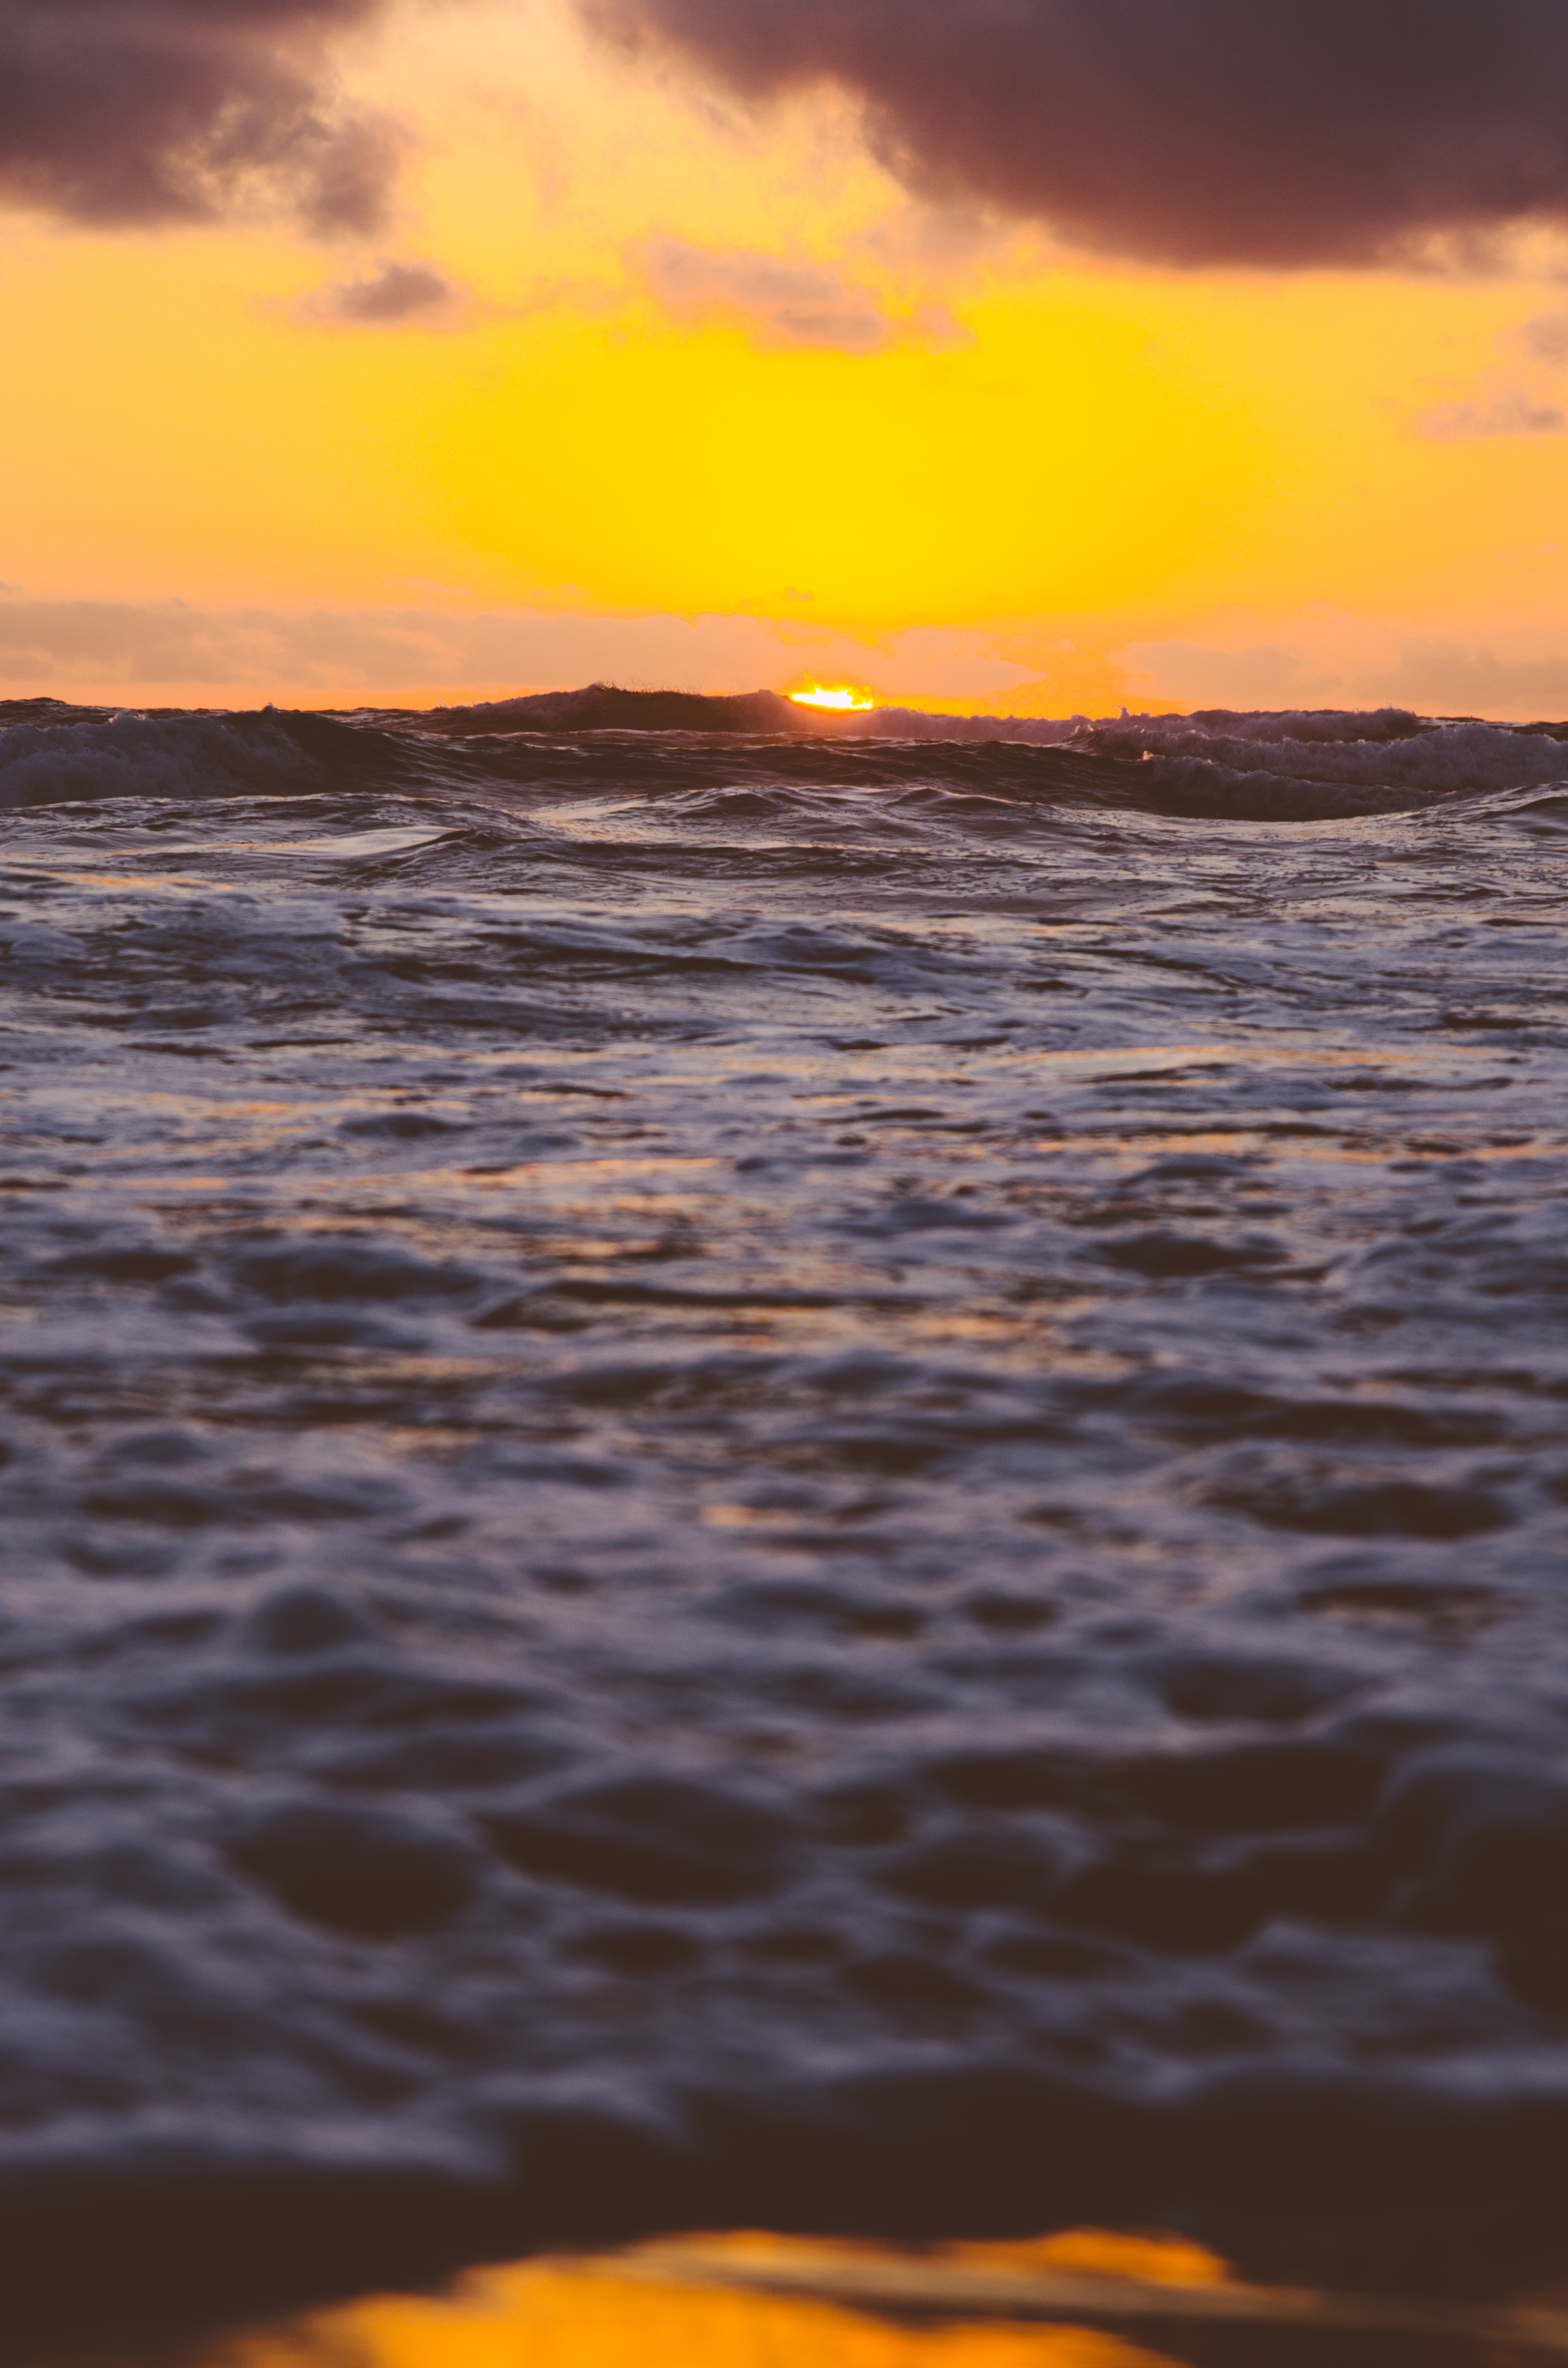
beach, sea, coast, sand, ocean, horizon, cloud, sun, sunrise, sunset, sunlight, morning, shore, wave, dawn, dusk, evening, reflection, wind wave